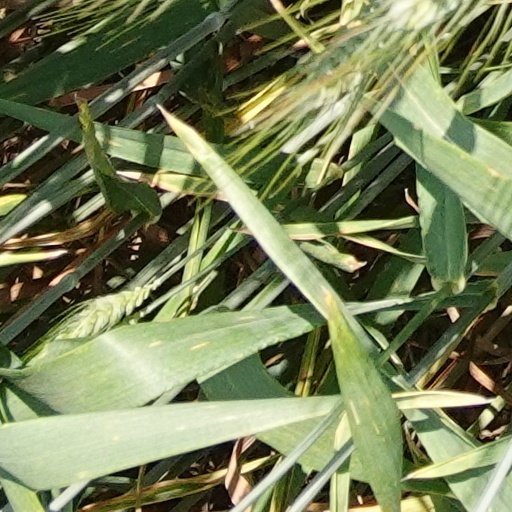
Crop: wheat